F-Zero

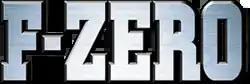
Logo since 1998

is a series of racing games published by Nintendo, developed by Nintendo EAD and other third-party companies. The first game was released for the Super Famicom in Japan in 1990. Its success prompted Nintendo to create sequels on subsequent consoles.